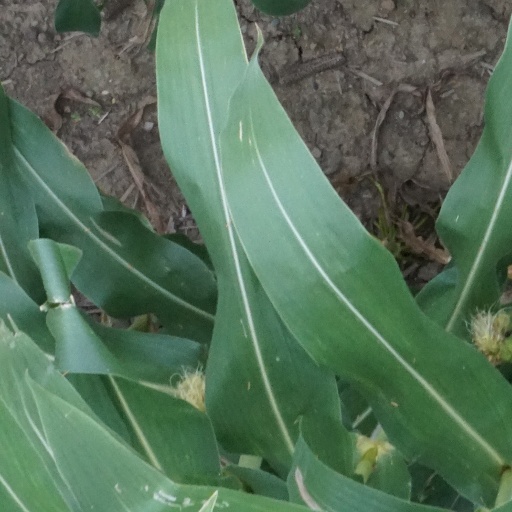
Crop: maize; corn